Senda Berenson Abbott

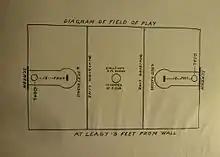
This is a diagram of the basketball court in use for women's basketball consistent with rules adopted in 1899.

Berenson was pleased with the reception to the game but felt some changes were needed. She thought the game had a "tendency to roughness", so she sat down with her class to discuss how to modify the rules. She divided the court into three regions and prohibited players from leaving their assigned region. Players could not dribble more than three times, hold the ball for more than three seconds, or snatch the ball from an opponent.